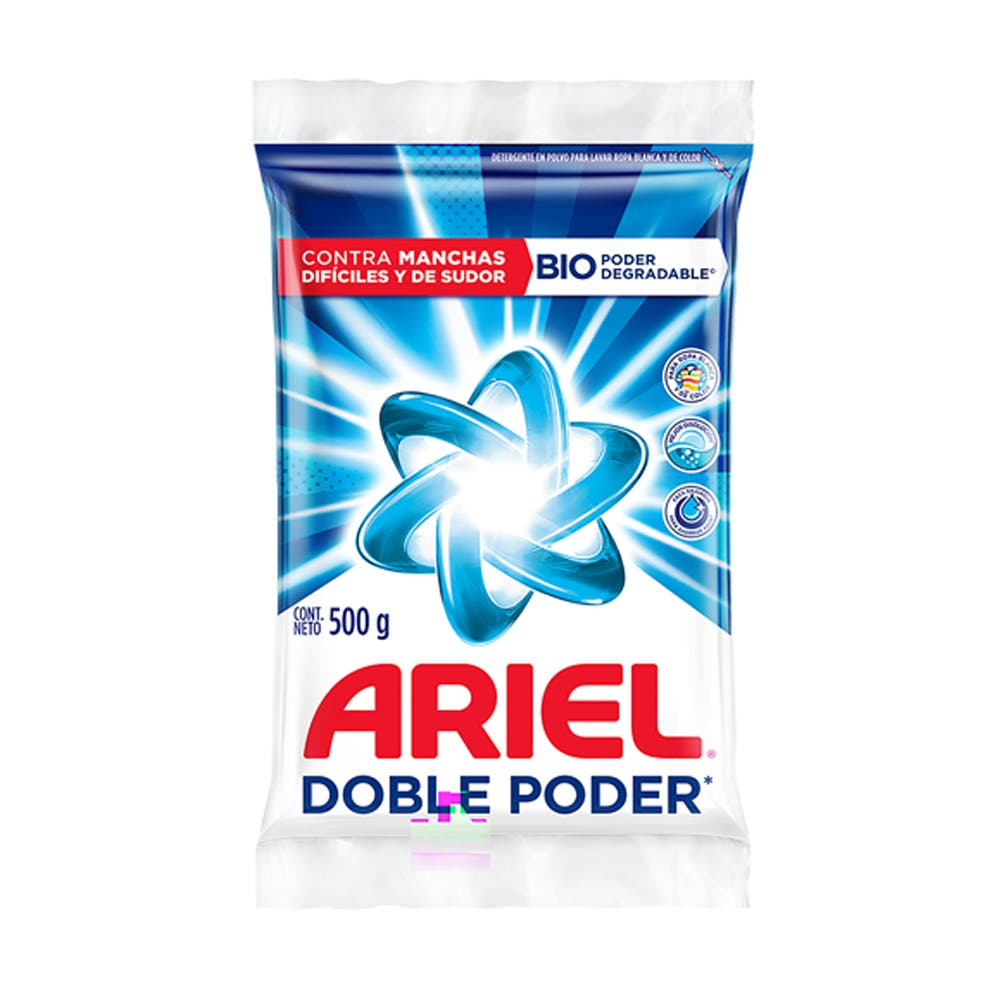
A Ariel double Power detergent  in a 500-grams plastic bag